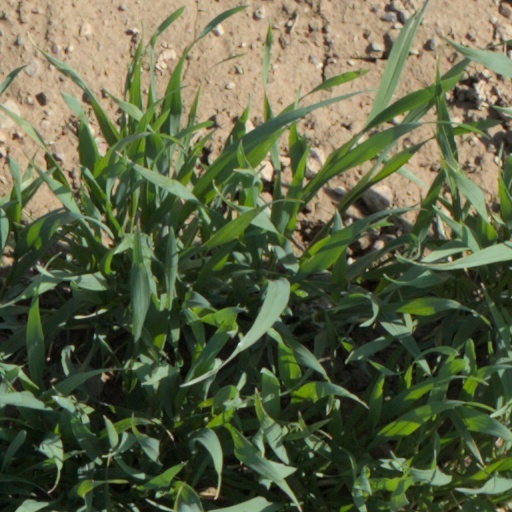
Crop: wheat